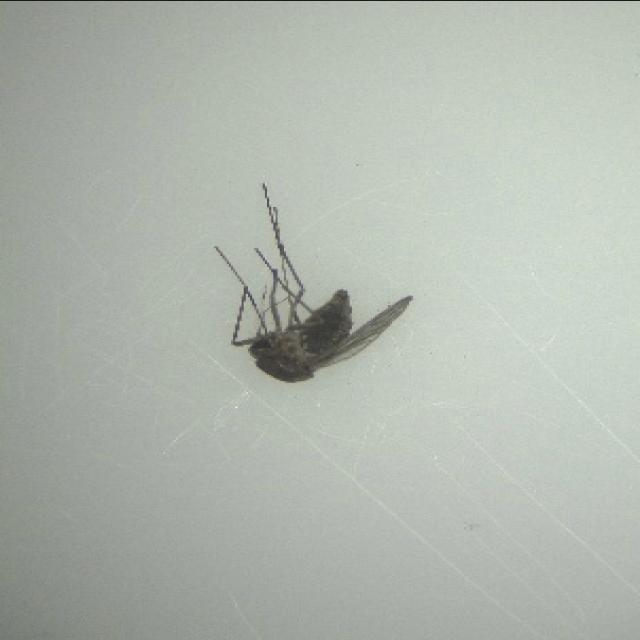
Species: culex_tritaeniorhynchus